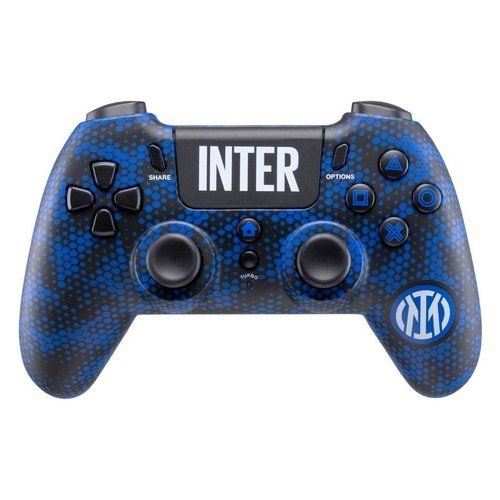
Gamepad qubick acp40157 playstation 4 fc inter nero e azzurro
Descrizione tipo di prodottowireless controller inter caratteristiche prodottoil controller wireless per ps4, personalizzato con i colori della tua squadra del cuore, vanta un design unico e originale. la sua forma ergonomica ne consente un utilizzo confortevole e prolungato. gli stick analogici concavi e i trigger curvi garantiscono grande precisione e una presa perfetta. il tasto tattico frontale cliccabile. dimensioni - peso peso-kg0,3 descrizione marketingll controller wireless per ps4, personalizzato con i colori della tua squadra del cuore, vanta un design unico e originale. la sua forma ergonomica ne consente un utilizzo confortevole e prolungato. gli stick analogici concavi e i trigger curvi garantiscono grande precisione e una presa perfetta. il tasto tattico frontale cliccabile. - controller wireless per ps4 ufficiale inter. - gli stick analogici concavi e i trigger curvi garantiscono grande precisione e una presa perfetta - doppia vibrazione e funzione turbo programmabile per tutti i pulsanti - connettore audio con jack da 3 e cavo di ricarica usb type c incluso nella confezione - compatibile anche con ps5 (solo con giochi ps4 supportati) e pc - 8022253011093
Brand: eWeki - Napoli
Category: Electronics > Electronics Accessories > Computer Components > Input Device Accessories > Game Controller Accessories > Game Controller Carrying Cases